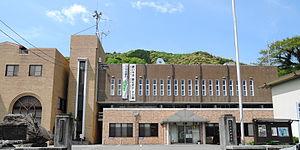
Le village de Sanagōchi est un village du district de Myōdō, situé dans la préfecture de Tokushima, au Japon.